Nick Grinde

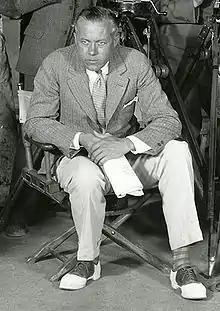
Grinde in 1928

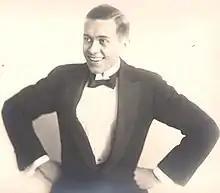
Nick Grinde in the 1910s

Nick Grinde (January 12, 1893 – June 19, 1979) was an American film director and screenwriter. He directed 57 films between 1928 and 1945.